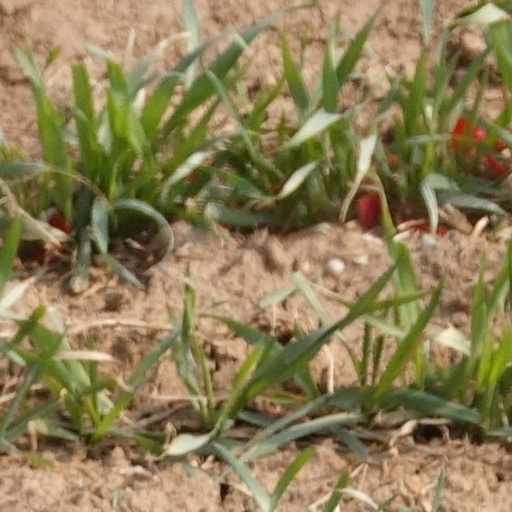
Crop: wheat